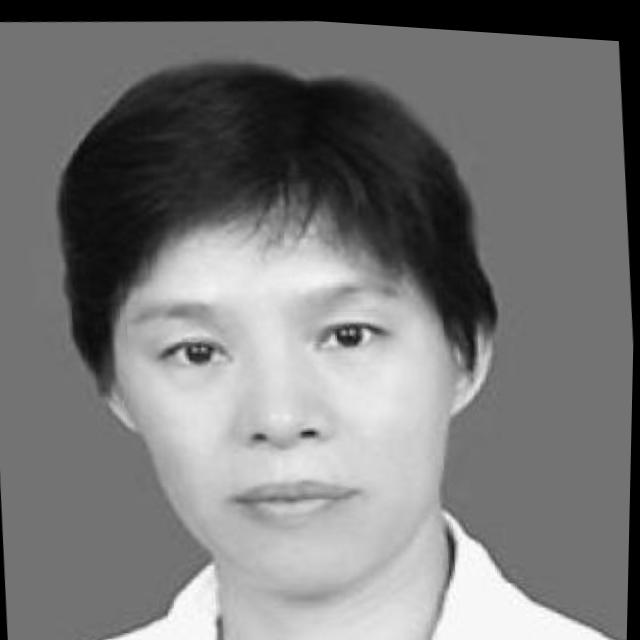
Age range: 21-44